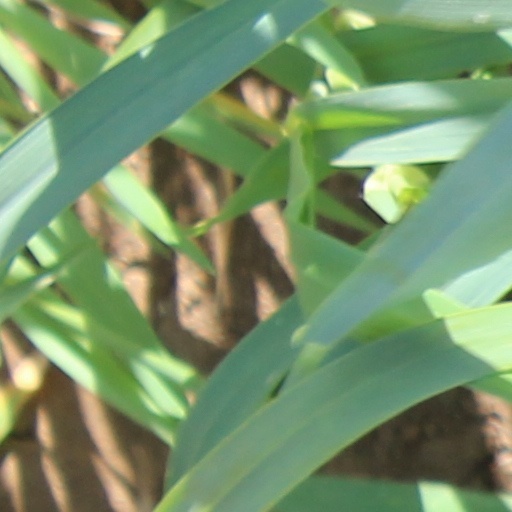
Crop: wheat